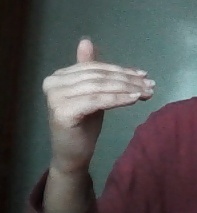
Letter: khaa